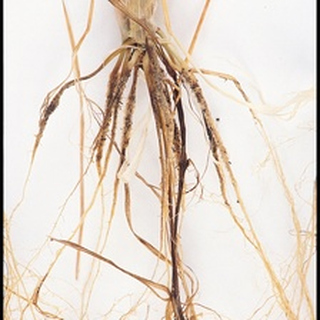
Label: wheat_common_root_rot